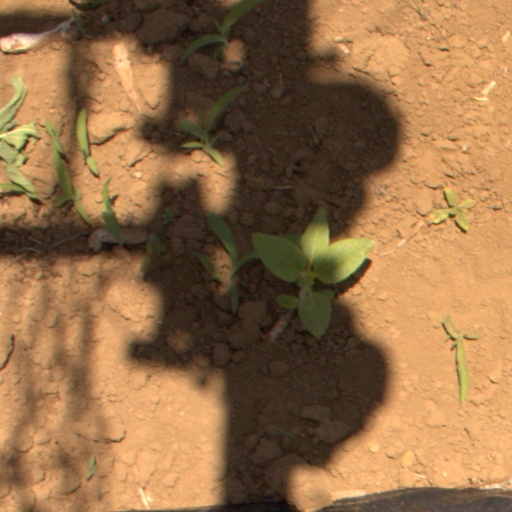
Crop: Jerusalem artichoke